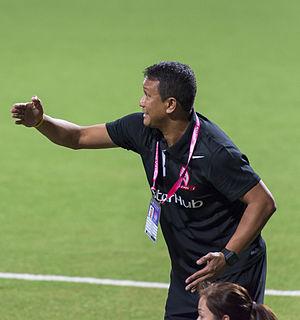
Fandi Ahmad, né le 29 mai 1962 à Singapour, est un footballeur international singapourien. Il évoluait au poste d'attaquant. Il se reconvertit ensuite en entraîneur.